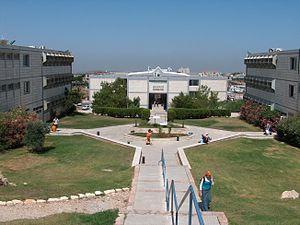
L'université d'Ariel, précédemment connue comme le Centre universitaire d'Ariel de Samarie, est une université publique israélienne située dans la colonie d'Ariel en Cisjordanie.